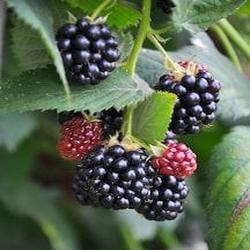
Label: Blackberry